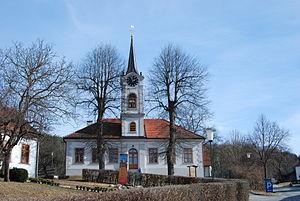
Markt Allhau est une commune autrichienne du district d'Oberwart dans le Burgenland.